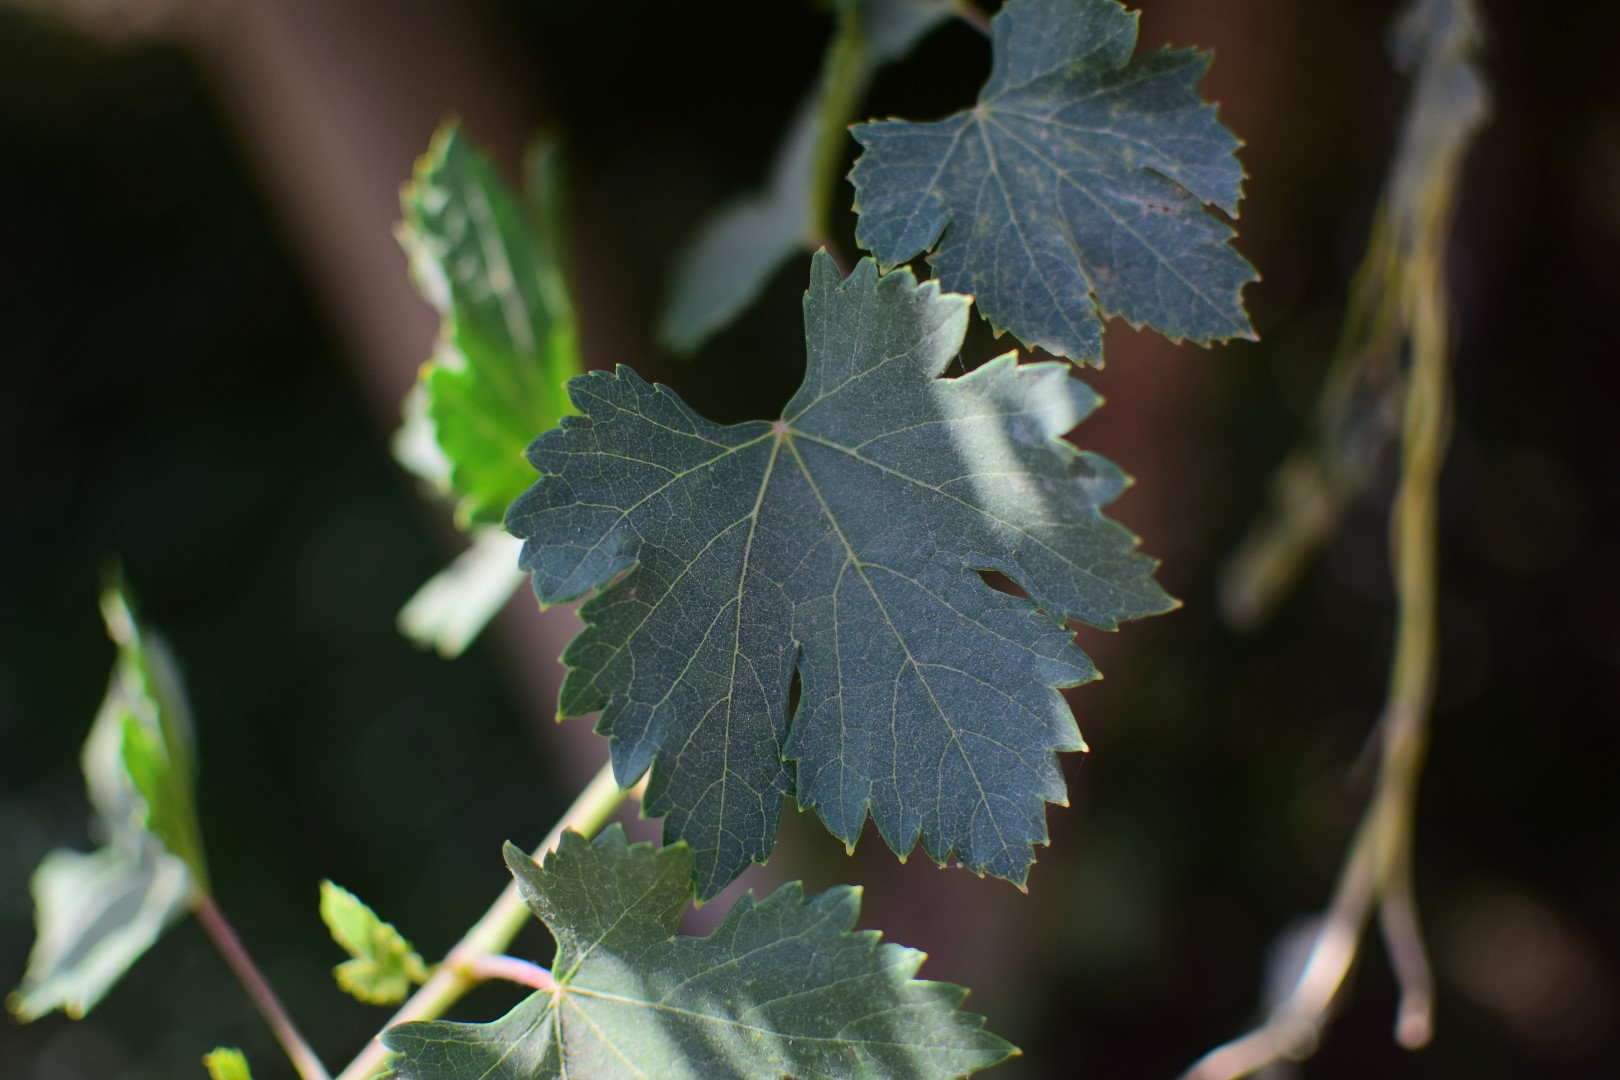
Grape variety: Halawani